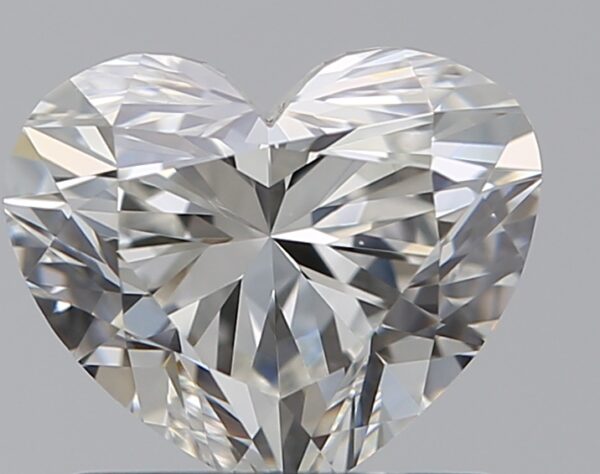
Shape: heart
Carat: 0.9
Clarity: IF
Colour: H
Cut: EX
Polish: EX
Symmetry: VG
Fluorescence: F
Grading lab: GIA
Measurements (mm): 5.66 x 6.72 x 4.08